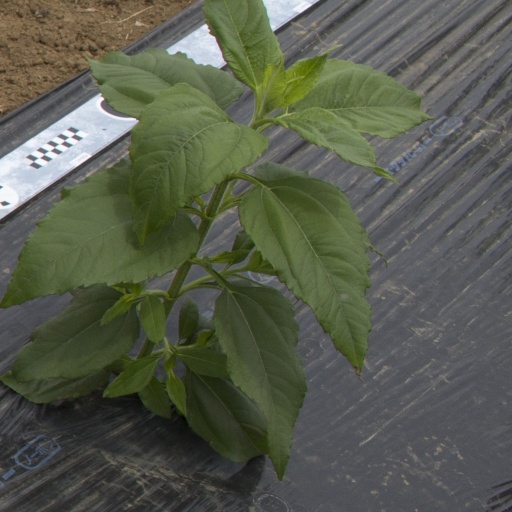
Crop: Jerusalem artichoke